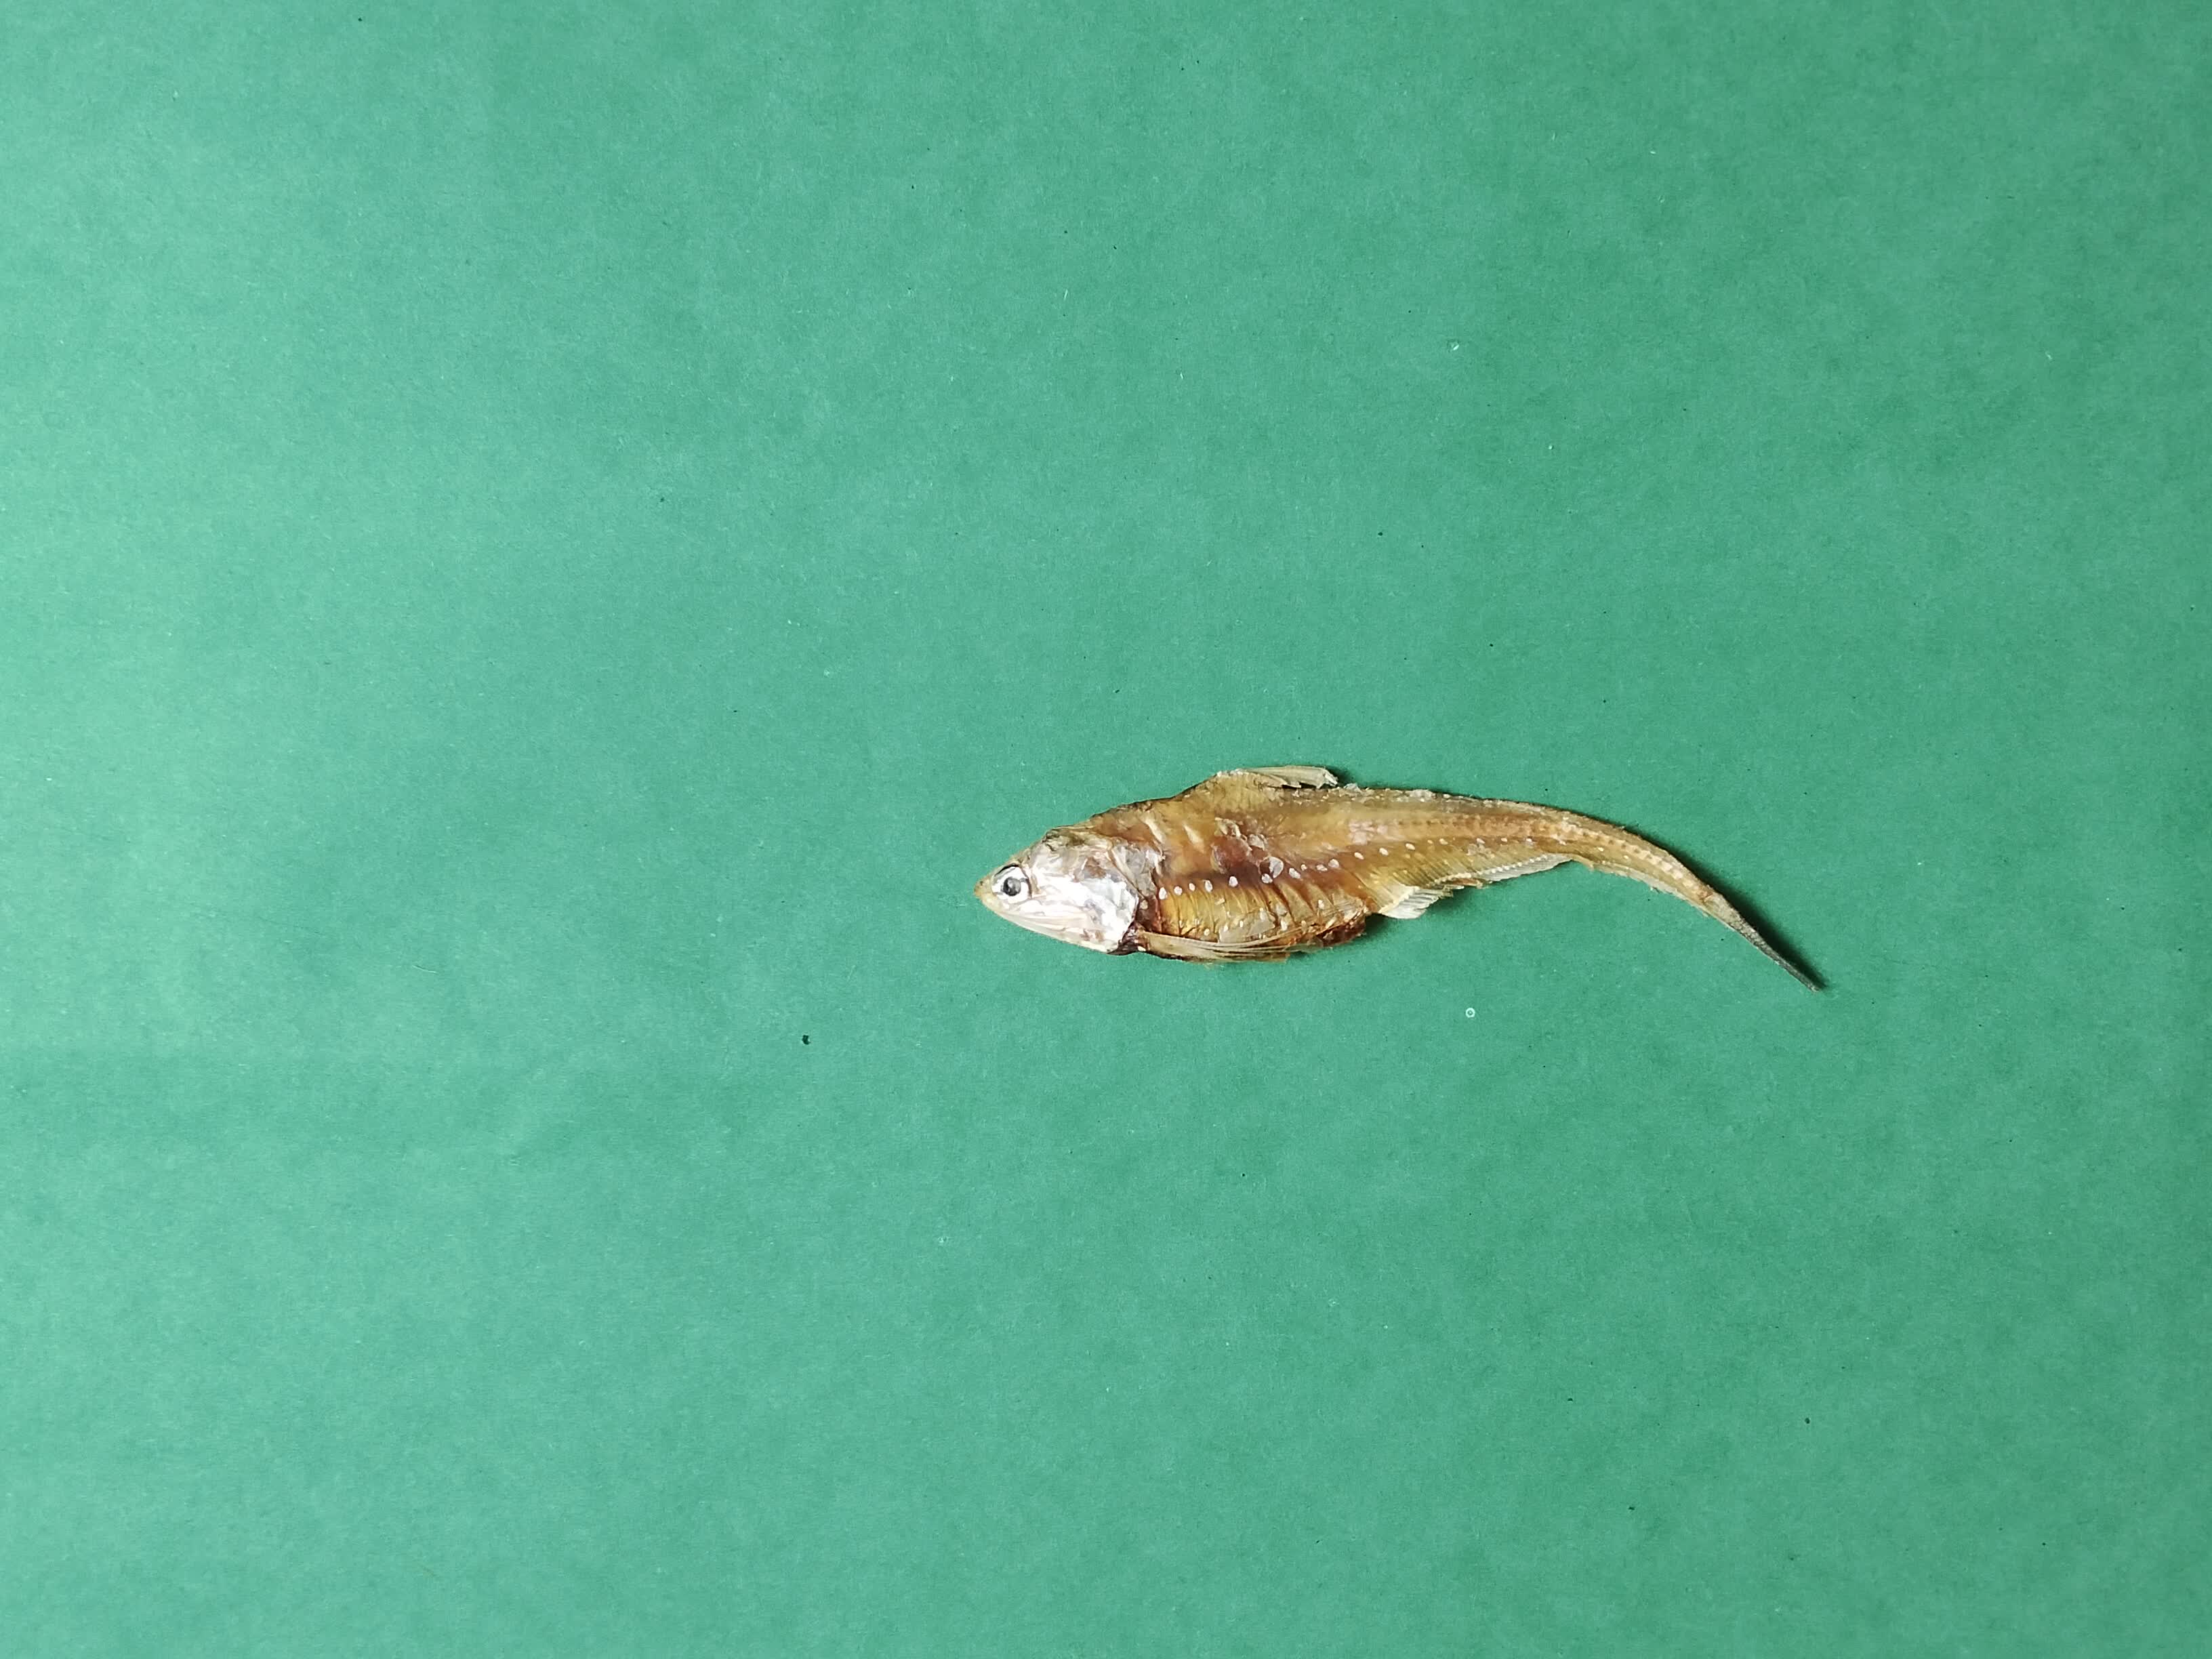
Species: Shundori